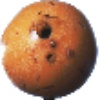
Label: granadilla